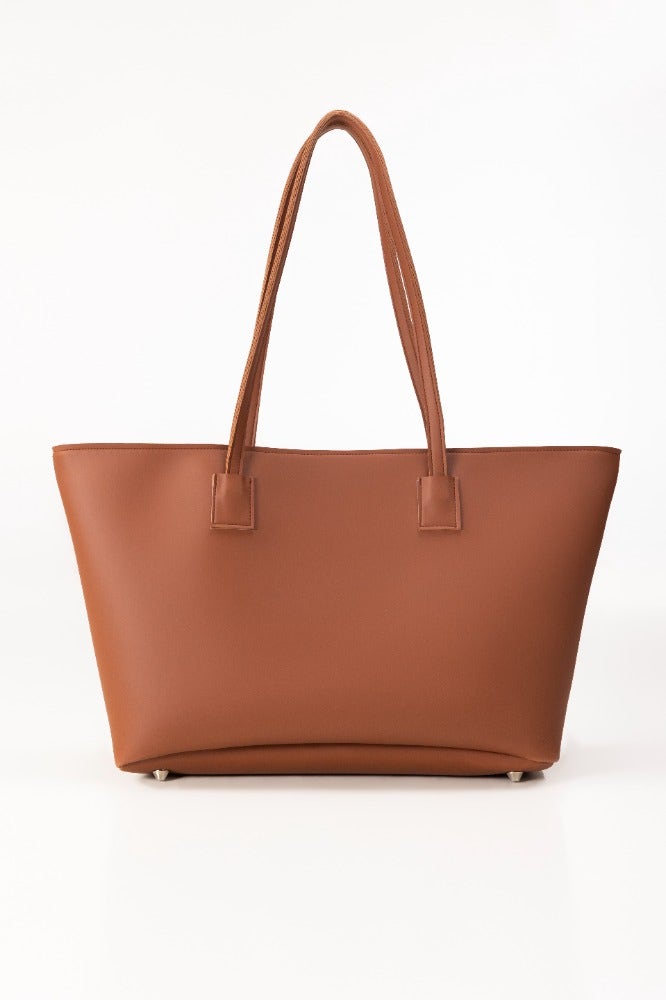
tan large tote leather tote